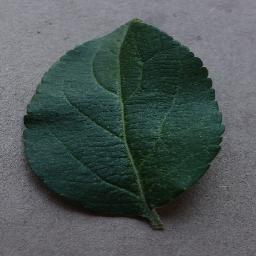
Label: Apple___healthy